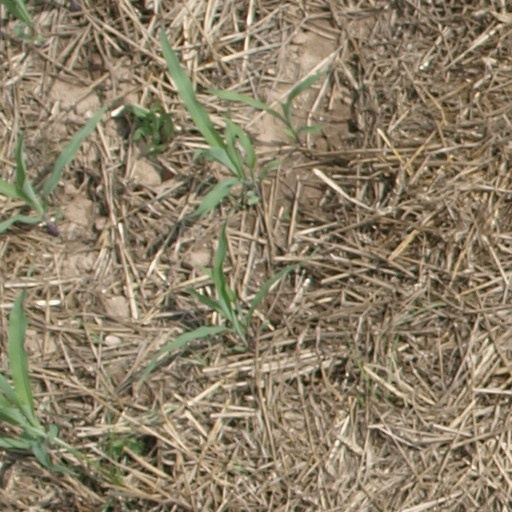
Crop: maize; corn